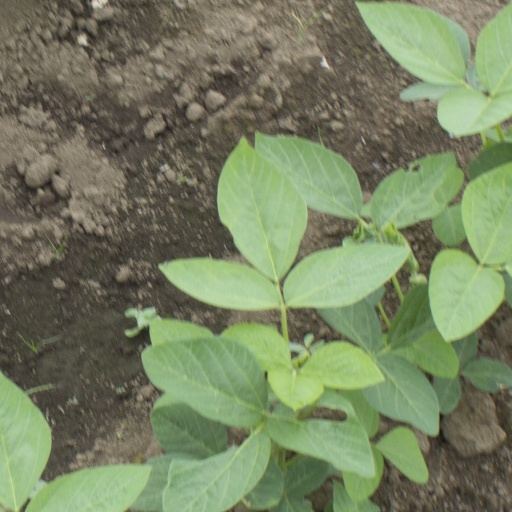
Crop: soybean